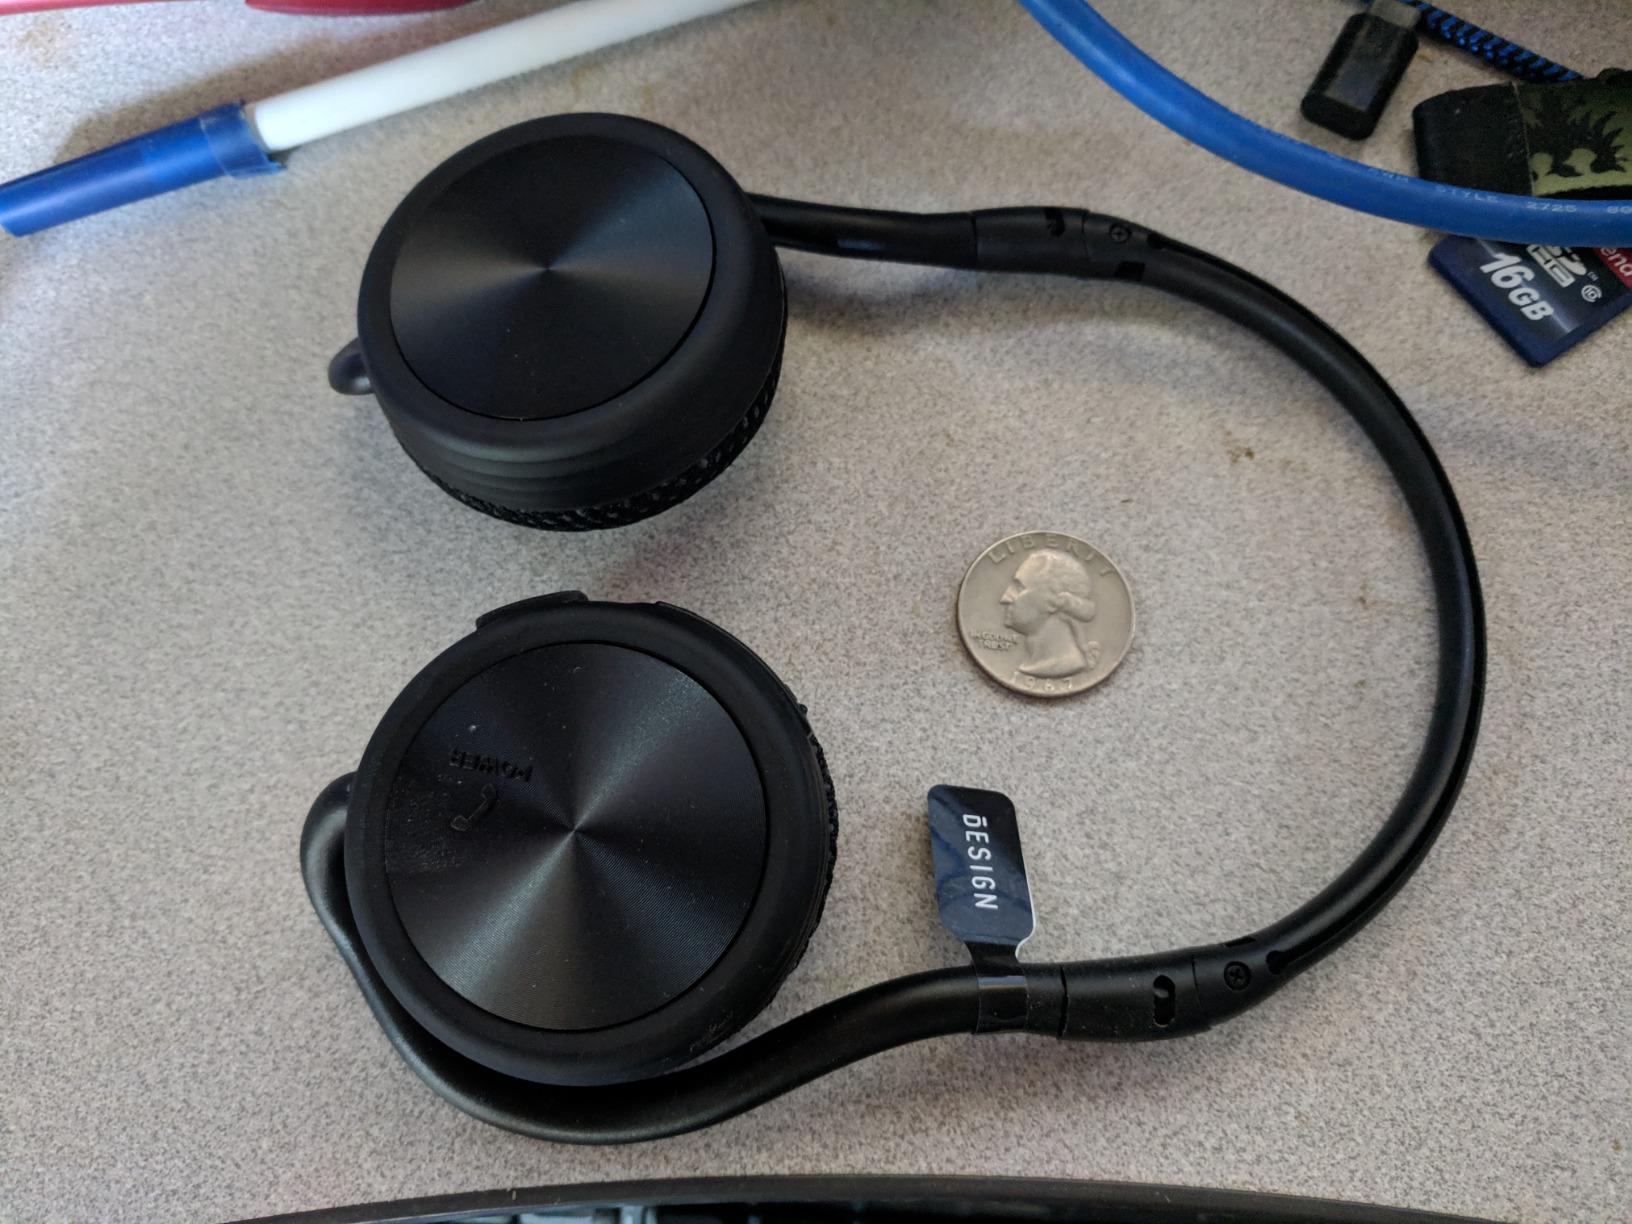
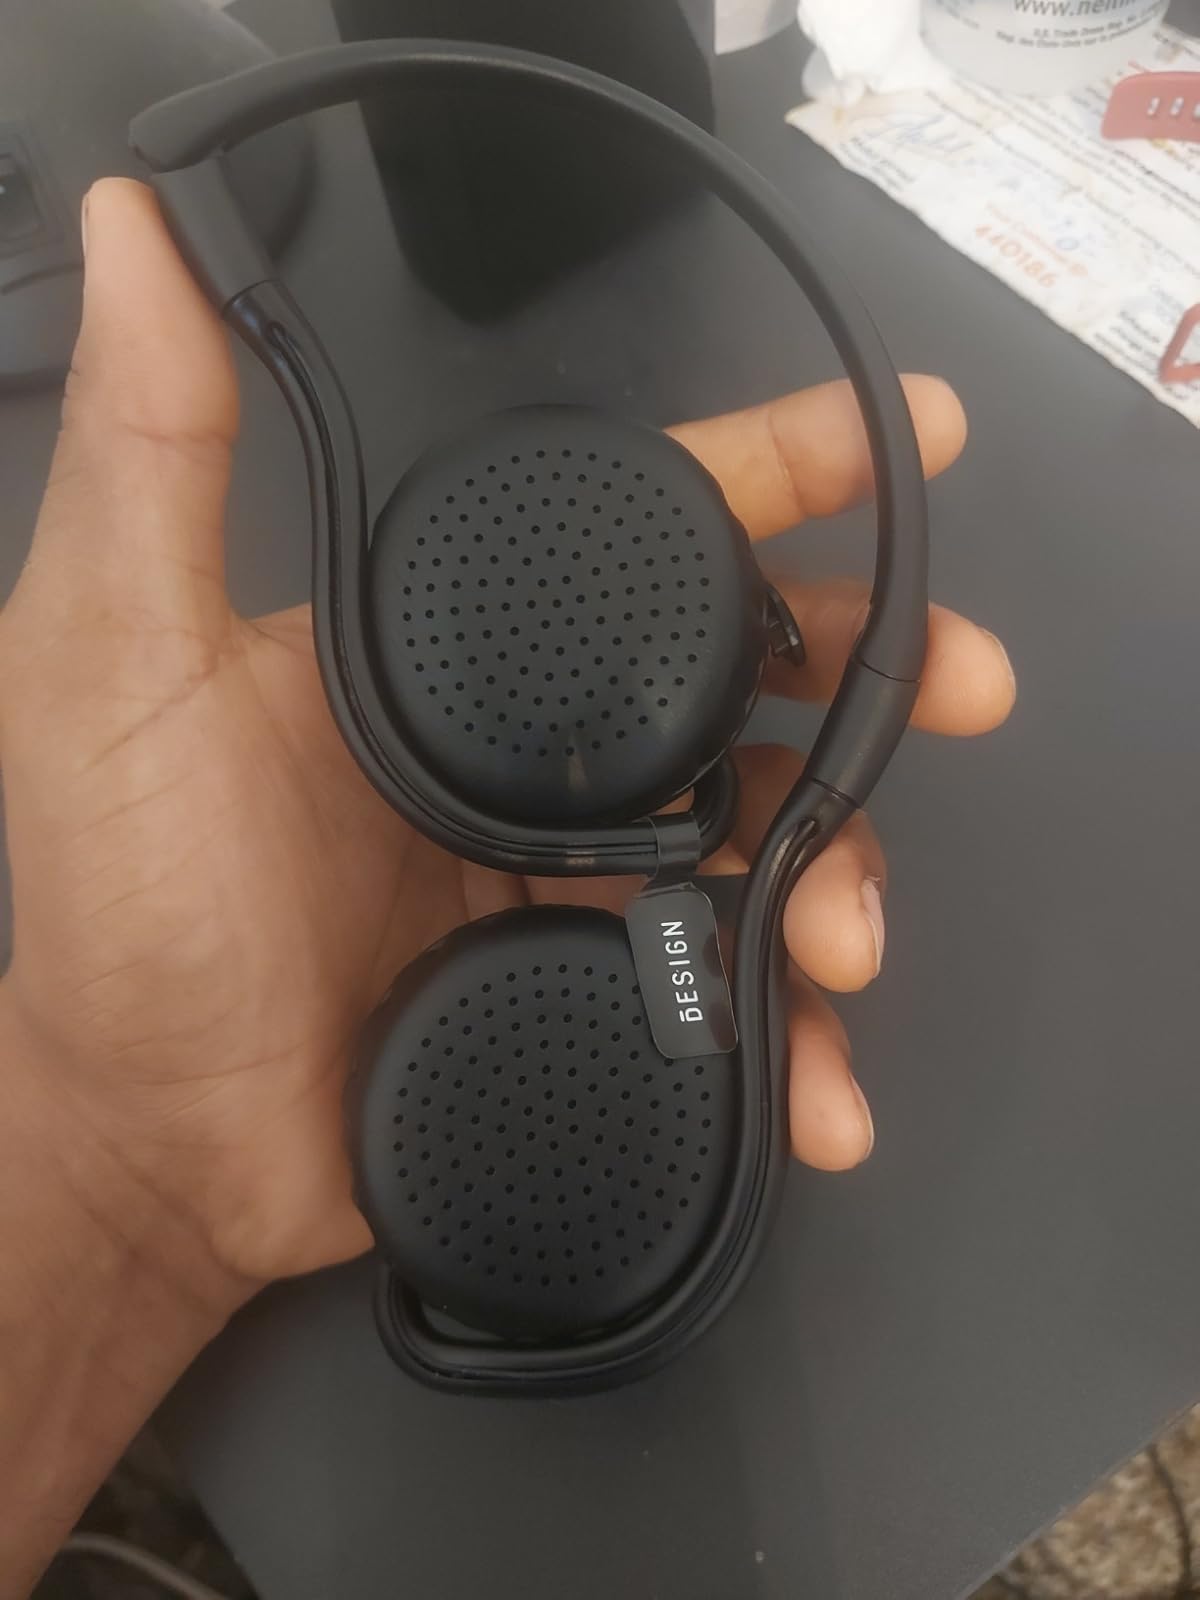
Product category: headphones
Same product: yes